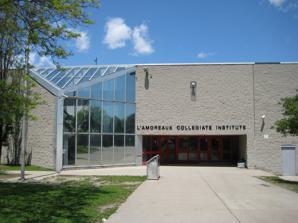
Building: L'Amoreaux Collegiate Institute
Country: Canada
Year built: 1973
Public high school in Toronto, Ontario, Canada L'Amoreaux Collegiate Institute Address 2501 Bridletowne Circle Toronto , Ontario , M1W 2K1 Canada Coordinates 43°48′6.93″N 79°19′4.31″W / 43.8019250°N 79.3178639°W / 43.8019250; -79.3178639 Information School type Public high school Motto Freedom with Responsibility Founded 1973 School board Toronto District School Board ( Scarborough Board of Education ) Superintendent Mark Sprack Area trustee Manna Wong School number 4226 / 920576 Administrator Johnson Lo Principal Bernard Lee Grades 9-12 Enrolment 584 (2016-2017) Language English Houses Incendium, Pelagus, Zephyrus and Telluris Colour(s) Royal blue and gold Mascot St. Bernard Team name L'Amoreaux Saints Website schoolweb .tdsb .on .ca /lamoreaux / L'Amoreaux Collegiate Institute (or L'Am for short) is a public high school in Toronto , Ontario , Canada founded in 1973. It is located in the L'Amoreaux neighbourhood of the former suburb of Scarborough . Originally part of the Scarborough Board of Education , it is now consolidated into the Toronto District School Board . In 2020, the school had an enrolment of 439 representing 46% of its 957 total capacity. The number of students at L'am for whom English is an additional language is more than double the provincial average (60% vs. 23%) as is the number of students who are new to Canada from a non-English speaking country (10% vs. 5.1%). The area feeding the school also contends with an over-representation of children from lower-income households at (30% vs ~18%). Despite these challenges, 81% passed the Grade 10 literacy test on their first attempt in 2021-2022; essentially identical to the provincial average. The motto of the school is "Freedom with Responsibility". History The ultimate origins of L'Amoreaux Collegiate date back to 1868 when S.S. No. 1 opened what later became L'Amoreaux Public School. Located in the northwestern L'Amoreaux neighbourhood, S.S. No. 1 was located on the northeastern corner of Finch and Birchmount. It was demolished in 1970 to eliminate intersection jog. The date stone is now in the foyer of Silver Springs Public School. The collegiate itself, designed by the noted Canadian architect Raymond Moriyama , was constructed in 1971 and opened on 4 September 1973 on Bridletowne Circle, just northeast of Warden and Finch, as Scarborough's sixteenth collegiate and twenty-first high school. Its distinctive architecture, (arguably postmodern ) and interior design, includes a large, tiered Central Market Square later named after Rollit J Goldring, the first principal of the school, instead of the standard auditoriums of similar-sized facilities which tend to be largely unused. The interior design makes use of Moriyama's trademark angular interiors made of concrete, and hallways which feature generous use of colour to set off 'neighbourhoods'. The school hallway appeared in the rock band Rush 's 1982 video for the single " Subdivisions ". R.J. Goldring delivering the Principal's Message 1974-75 Overview Campus Map of the internal layout of the building L'Amoreaux Collegiate has 161,512 square feet (15,005.0 m 2 ) of space located in 15 acres (6.1 ha). It is a 2-story school with classrooms on the lower floor and the main office in the second. There are around 24 classrooms, six science labs, three art rooms, three music rooms, five computer laboratories (including a communications technology laboratory), four vocational shops for technical design and construction, the Rollit J. Goldring Market Square, a cafetorium with a stage, four gymnasia with the larger one having the ability to be portioned into two with the smaller gyms built in between, a 25m swimming pool shared with the city, the main office and guidance offices located on the second floor, and the 400m standard track and football/soccer field. There are two small portables and one large portapak (Adult ESL Center). The school hallways and lockers have distinctive accent colours of red, yellow, green and blue moving from the front (South) of the school to the back (North). Houses From the 2017-2018 school year, students are in one of four houses selected randomly at the start of the year: Incendium, Pelagus, Telluris and Zephyrus (Latin for the four elements). Siblings are grouped in the same house to avoid any rivalry. The original 'House system' comprised: Edwards, Kennedy, Purcell, Tomlinson, Scadding and White with yearbooks organized accordingly. According to an article  by Carol Tennant in L'Amoreaux Life, a community newspaper, at least five of the original houses were named after well-known local ministers, teachers, land donors and farmers. Courses Specialist High Skills Major Programs L'Amoreaux is one of the schools in the TDSB, which offers three Specialist High Skills Major (SHSM) programs, and offers programs in Business and Finance, Information and Communication Technology, as well as Health and Wellness. Students enrolled in SHSM receive an extra seal with their diploma. Extended French and Spanish L'Amoreaux offers the Honors Extended French Programs, in which students on the Extended French track can graduate with a bilingual certificate. Spanish is also offered. Robotics engineering L'Amoreaux is one of the few schools that offers a robotics course as well as the club. Students in the course learn about engineering and the engineering process, robot systems and programming, and robots in society. Robotics engineering is a project-based course and assignments include building two VEX EDR Robots, which are entered into the worldwide VEX Robotics Competition . Students in the course also help build the FIRST Robotics Competition robot. Extra-curricular Sports Sports at L'Amoreaux currently include: Badminton (girls), Basketball (boys), Basketball (girls), Cricket (mixed), Cross Country (mixed), Dragon Boat (mixed), Field Hockey (girls), Soccer (boys), Soccer (girls), Swimming (mixed), Volleyball (boys), Volleyball (girls) Clubs Clubs at L’Amoreaux currently include: Athletic Council, Black Student Alliance, Boyz to Men, Chess Club, Christian Fellowship, Debate Club, Drama, Equity and Student Advocacy, Formal Committee, Girl Talk, L’Amoreaux Pride LGBT+, L’Amoreaux Prefects (formerly PALS), LESS, Model United Nations, Muslim Student Association, Radio L’Am, Robotics, School Action Team, Student Activity Council, United Cultures @ L’Am, Yearbook. Notable alumni Charlie Angus :  author, journalist, broadcaster, musician and politician. Formed the band L'Etranger while at L'Am. John Anderson : Former NHL player with the Toronto Maple Leafs, Hartford Whalers and Quebec Nordiques. Later IHL, AHL and NHL coach Joel Brough: Field Hockey player: World University Games (1991), Summer Olympic Games (Barcelona, 1992), Pan American Games (1995)and two world championships. Paul Humphrey : Canadian singer-songwriter, musician, lead singer for the 1980s Canadian New Wave band Blue Peter . Dan Gallagher : Canadian broadcaster, DJ/VJ and co-founder of Radio L'am. Tracy Lamourie : activist, celebrity publicist Sandra Levy : Olympic field hockey player (1988, 1992), sports ambassador and African Canadian Achievement Award of Excellence winner Alvin Leung :  "Demon Chef" on MasterChef Canada TV show. Maestro Fresh Wes: hip hop artist and producer Behn Wilson : Former NHL defenseman for 9 seasons with the Chicago Black Hawks and Philadelphia Flyers. Ellen Wong : actor Yearbook Covers 1974-1975 Yearbook cover-L'Amoreaux C.I. "Diamonds In The Rough" 1976-1977 Yearbook cover-L'Amoreaux C.I. "Memories" 1978-1979 Yearbook cover-L'Amoreaux C.I. The Book of Saints L'Amoreaux C.I. 2022-2023 Yearbook L'Amoreaux CI 2021-2022 Yearbook See also Canada portal Ontario portal Schools portal Education in Ontario List of secondary schools in Ontario References